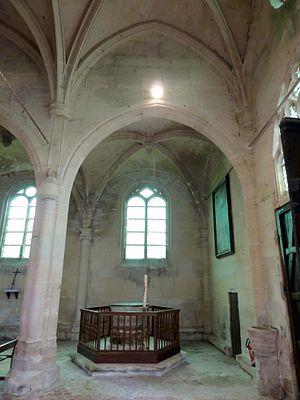
L'église Saint-Germain-de-Paris est une église catholique paroissiale située à Cléry-en-Vexin, en France. Elle se compose de deux ensembles architecturaux relativement homogènes et bien conservés. L'un remonte au début du XIIIᵉ siècle et se compose du transept, du clocher en bâtière central et du chœur carré ; l'autre remonte au XVIᵉ siècle et comporte la nef avec ses bas-côtés. Commencé dans un style encore purement gothique flamboyant, le bas-côté sud présente déjà des finitions dans le style de la Renaissance. Les richesses de l'église sont son élégant clocher, qui a peut-être inspiré celui d'Auvers-sur-Oise, le portail occidental richement sculpté dans le style gothique flamboyant, les belles voûtes d'ogives d'origine de la croisée du transept, du croisillon nord et du chœur, et la curieuse ornementation des trois voûtes de la nef. L'église est classée monument historique depuis 1929. Elle est affiliée au secteur pastoral du Vexin ouest avec siège à Magny-en-Vexin, et les messes dominicales n'y sont célébrées plus qu'irrégulièrement, deux fois par an.